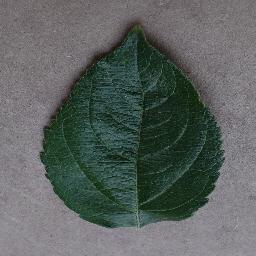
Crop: apple
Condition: healthy